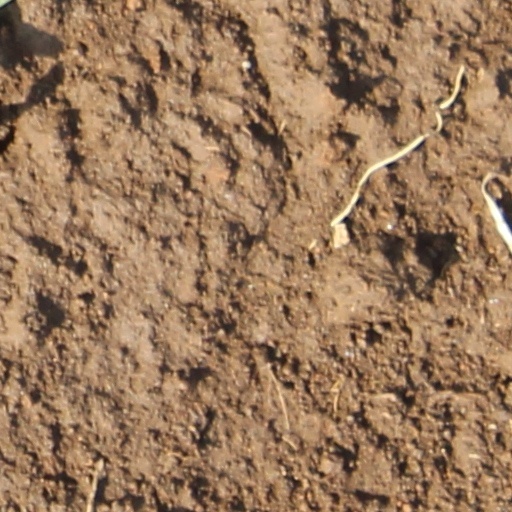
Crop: wheat